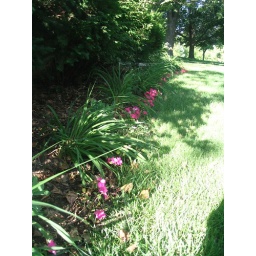
Some flowers and plants in A2.